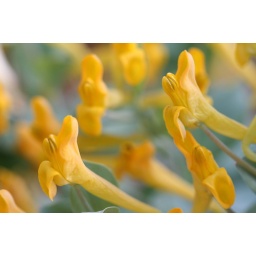
A close-up of the yellow flowers of some type of corydalis, in the Davies Alpine House at Kew Gardens. &lt;i&gt;IMG_20106, 30%&lt;/i&gt;